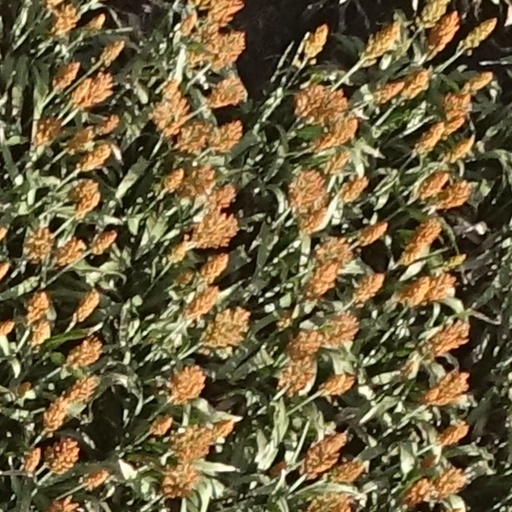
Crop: sorghum